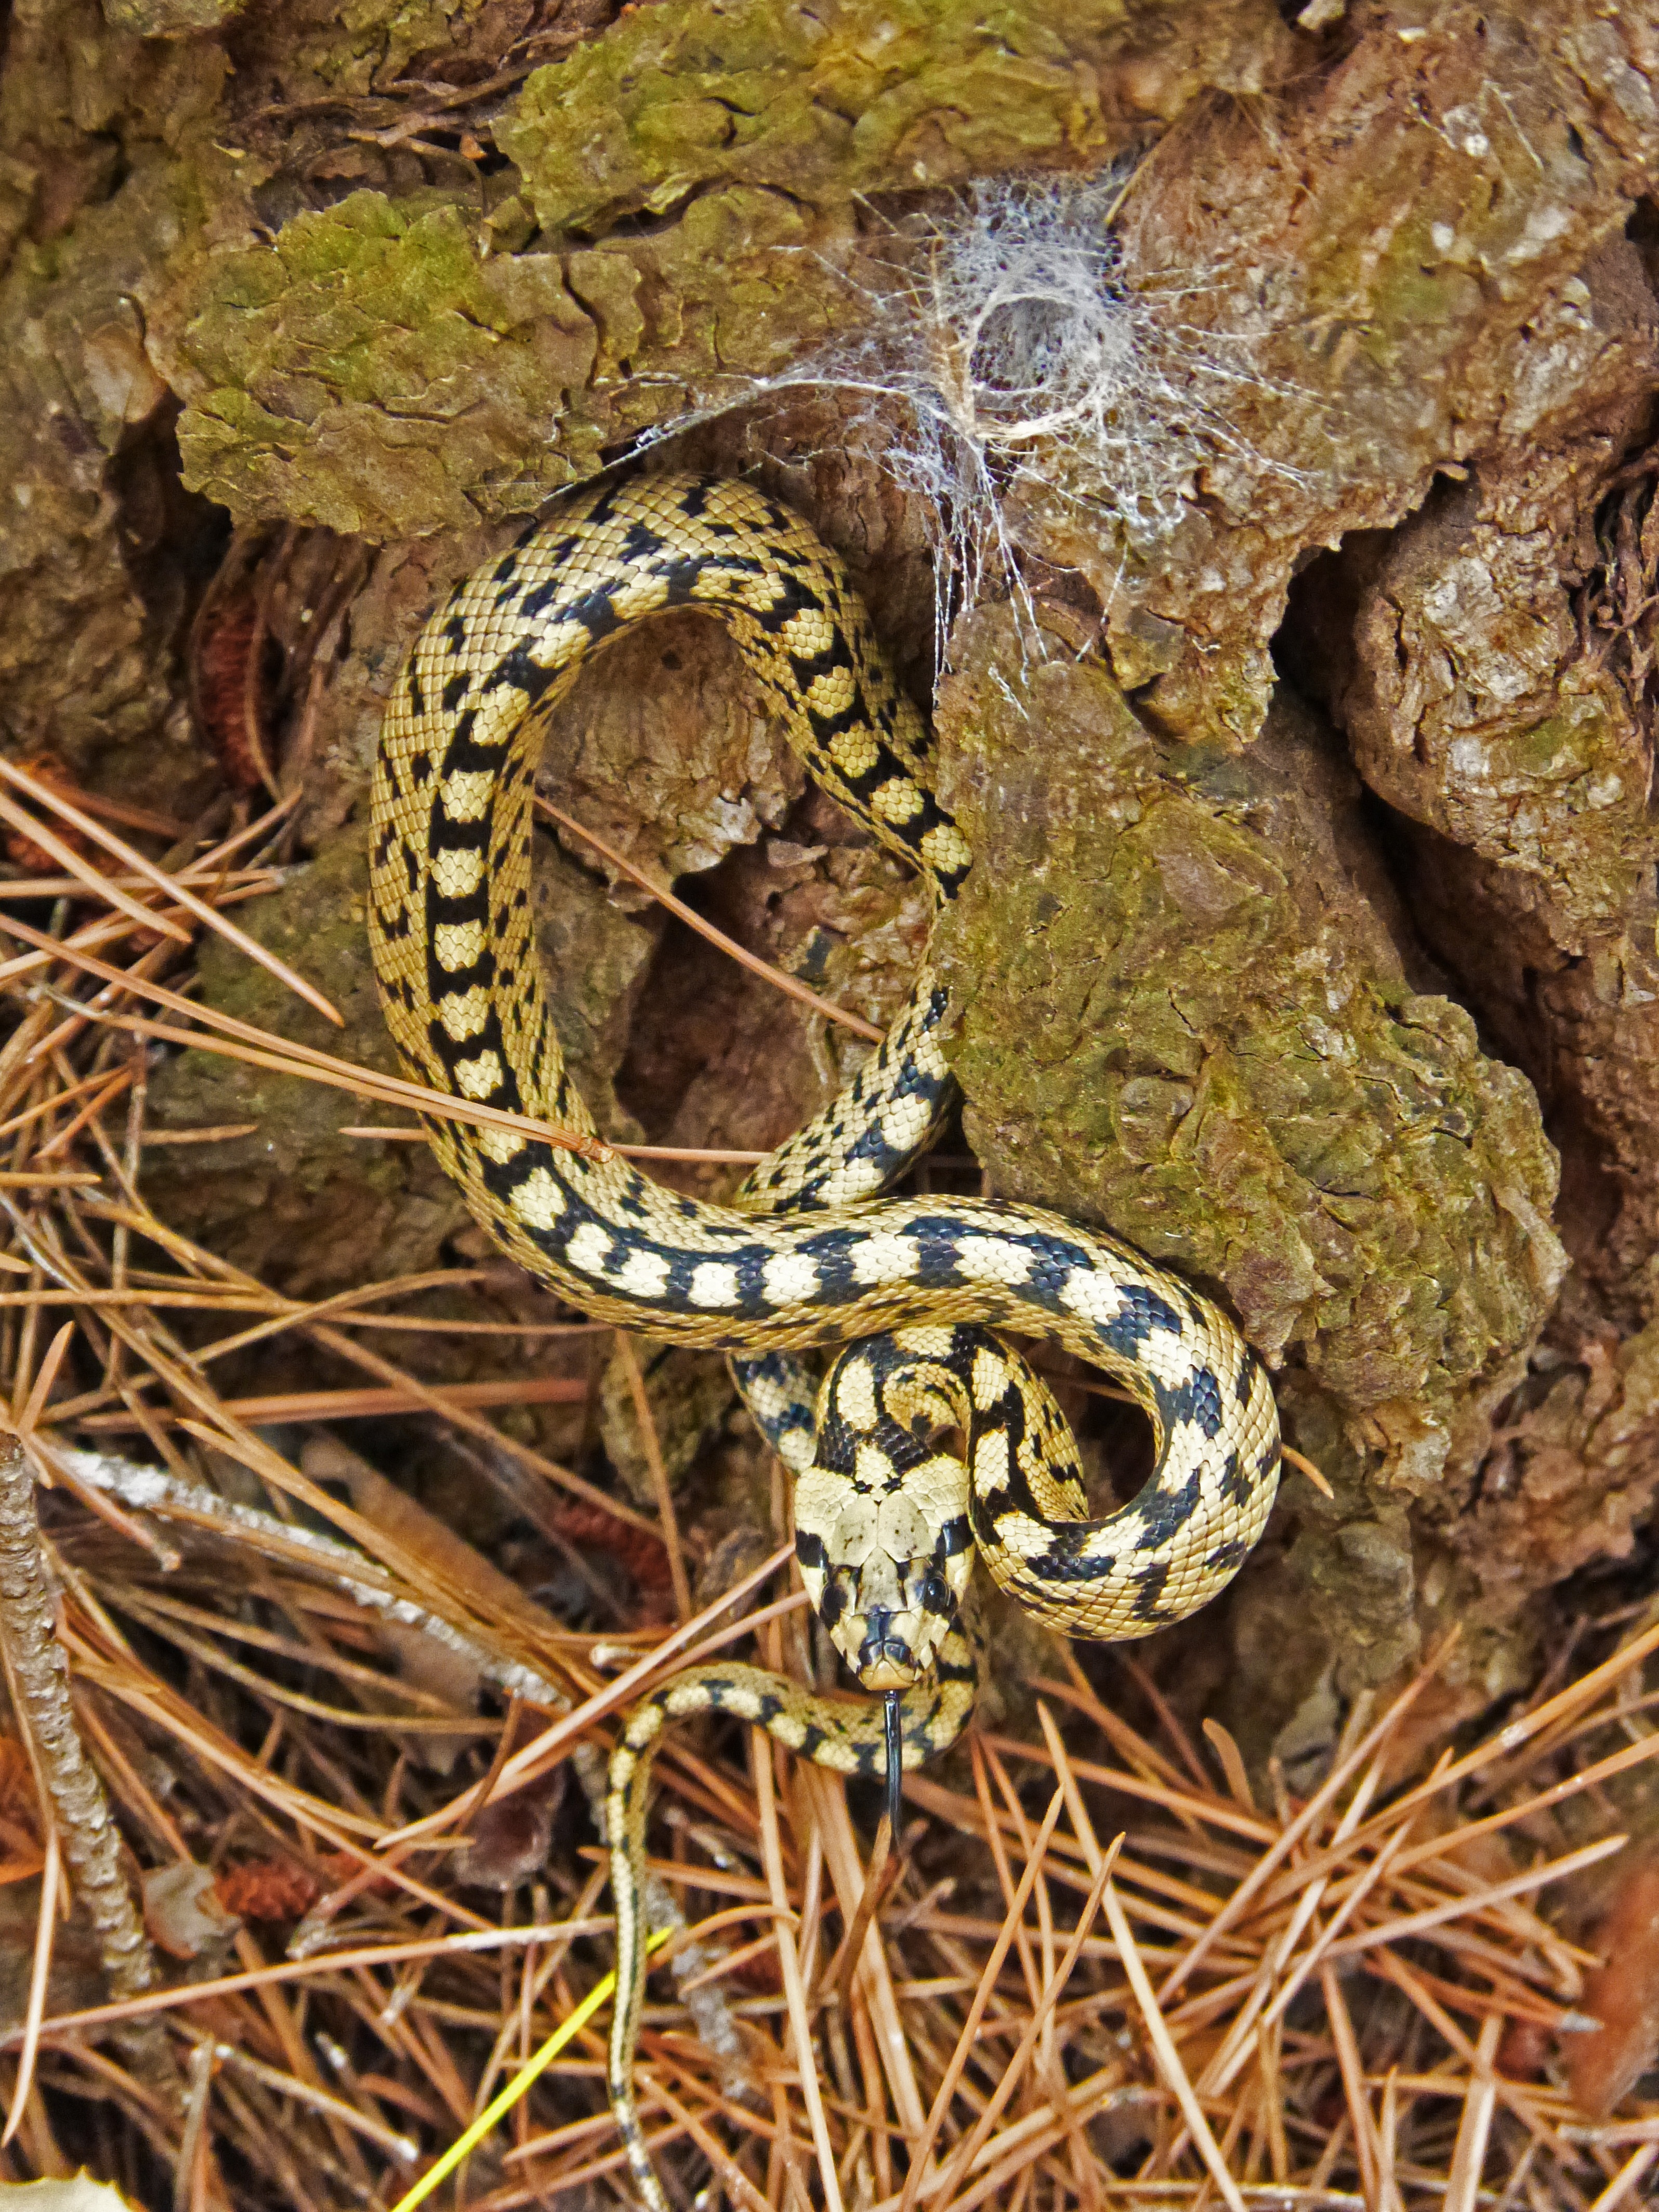
forest, wildlife, reptile, yellow, fauna, snake, rattlesnake, vertebrate, serpent, viper, grass snake, garter snake, colubridae, sidewinder, emydidae, eastern diamondback rattlesnake, boa constrictor, scaled reptile, boas, hognose snake, kingsnake